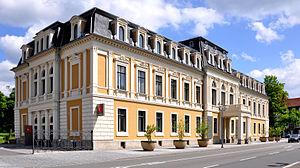
Le duché de Saxe-Meiningen ou duché de Saxe-Meiningen-Hildburghausen est un ancien État d'Allemagne centrale, dont la branche ernestine de la maison de Wettin a été la famille régnante.